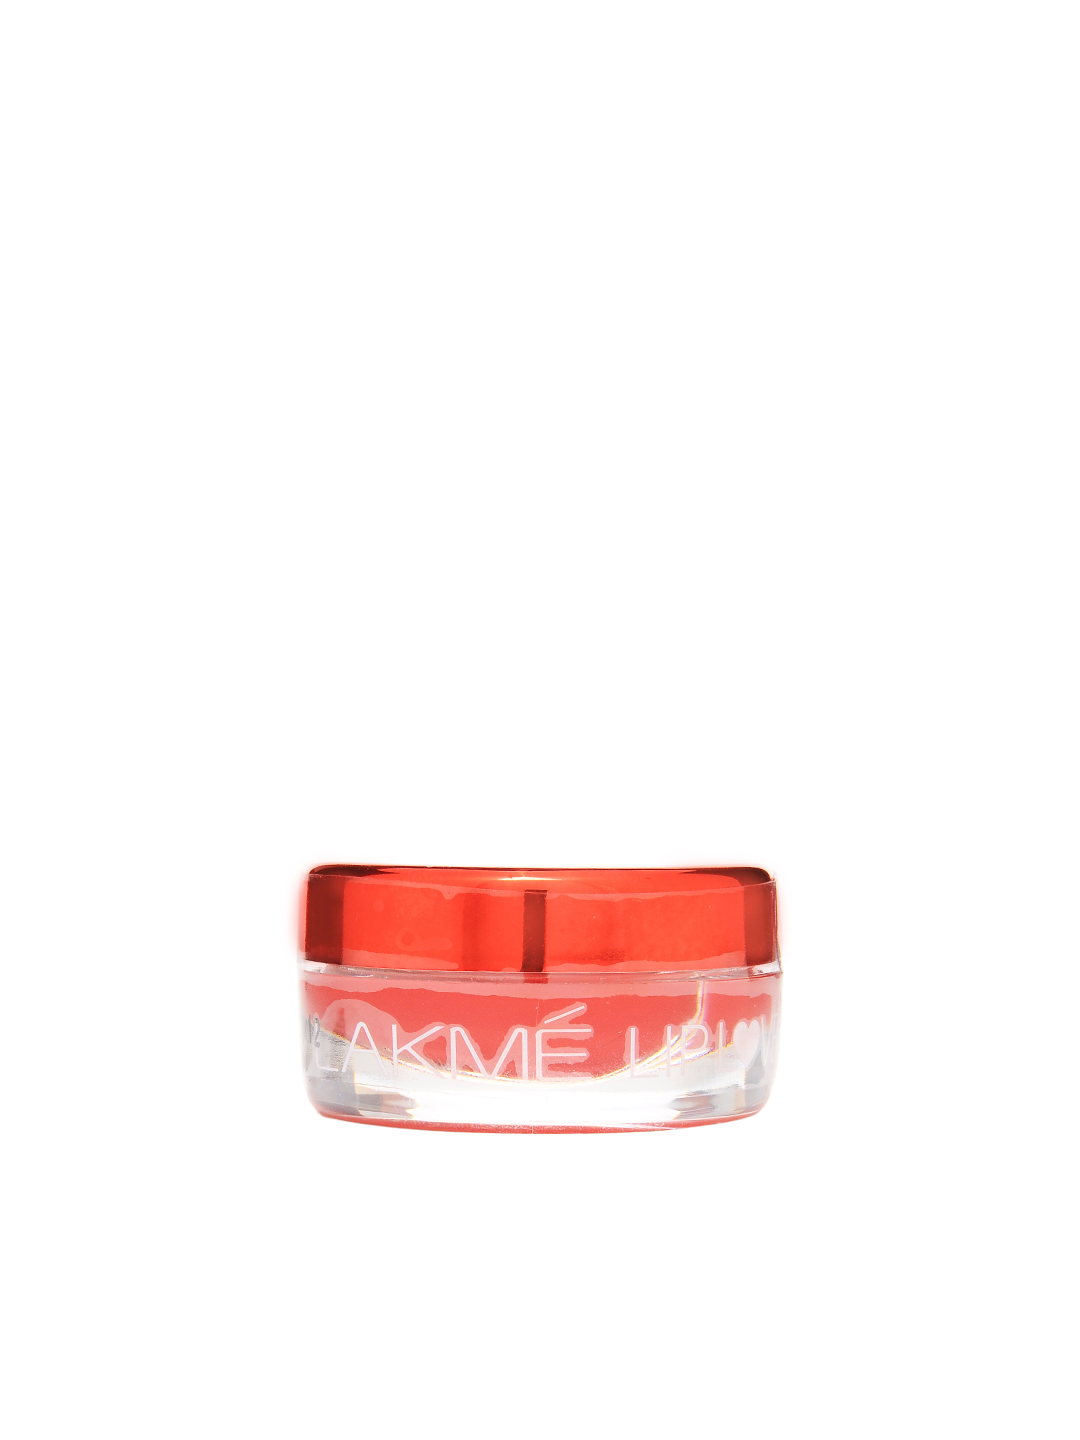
Lakme Lip Love Charmer Lip Conditioner
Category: Personal Care / Lips / Lip Care
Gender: Women
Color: Pink
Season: Spring 2017
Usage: Casual